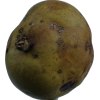
Label: pear